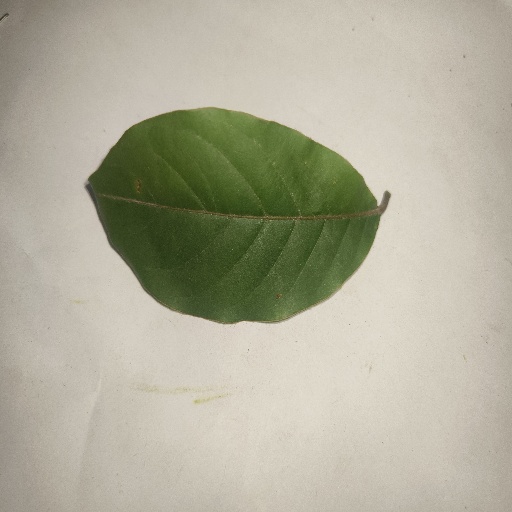
Species: HariTaki
Leaf condition: Healthy Leaf